James William Robertson

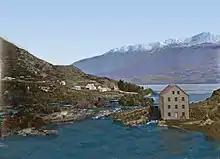
This colourised photo shows the Brunswick Flour Mill opened in 1867. Across the Kawarau River can be seen the homestead founded by Queenstown Pioneer William Rees.

Robertson and Co. operated a sawmill at the 'Head of the Lake' (Glenorchy) near Queenstown and the company had a lumber yard in Beach Street, Queenstown. In 1865 he applied to establish a flour mill near Kawarau Falls with Bendix Hallenstein. They met government opposition with approval of the mill, the chief objection was that it would interfere with water rights. It became the topic of discussion at the Queenstown Improvement Committee meeting in September 1865. In May 1865 it was Robertson and Hallenstein who the Town Committee turned to, to plan the building of a new schoolhouse.